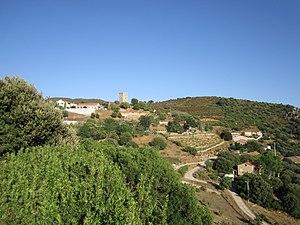
Arbellara, Corse
Arbellara est une commune française située dans la circonscription départementale de la Corse-du-Sud et le territoire de la collectivité de Corse. Le village appartient à la piève de Viggiano.